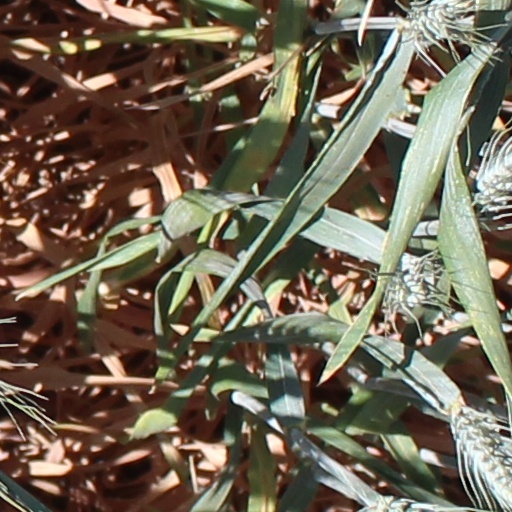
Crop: wheat